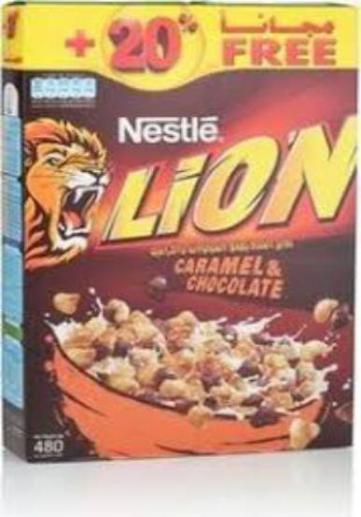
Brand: lion cereal
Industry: Food